Composite bow

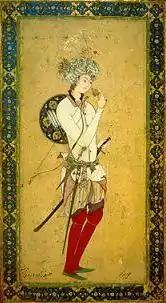
A Persian miniature representing a man with a composite bow

Variants of the Scythian bow were the dominant form in Asia until approximately the first century BCE. These were short weapons—one was long when strung, with arrows perhaps long—with flexible, "working" tips; the wooden core was continuous from the centre to the tip.